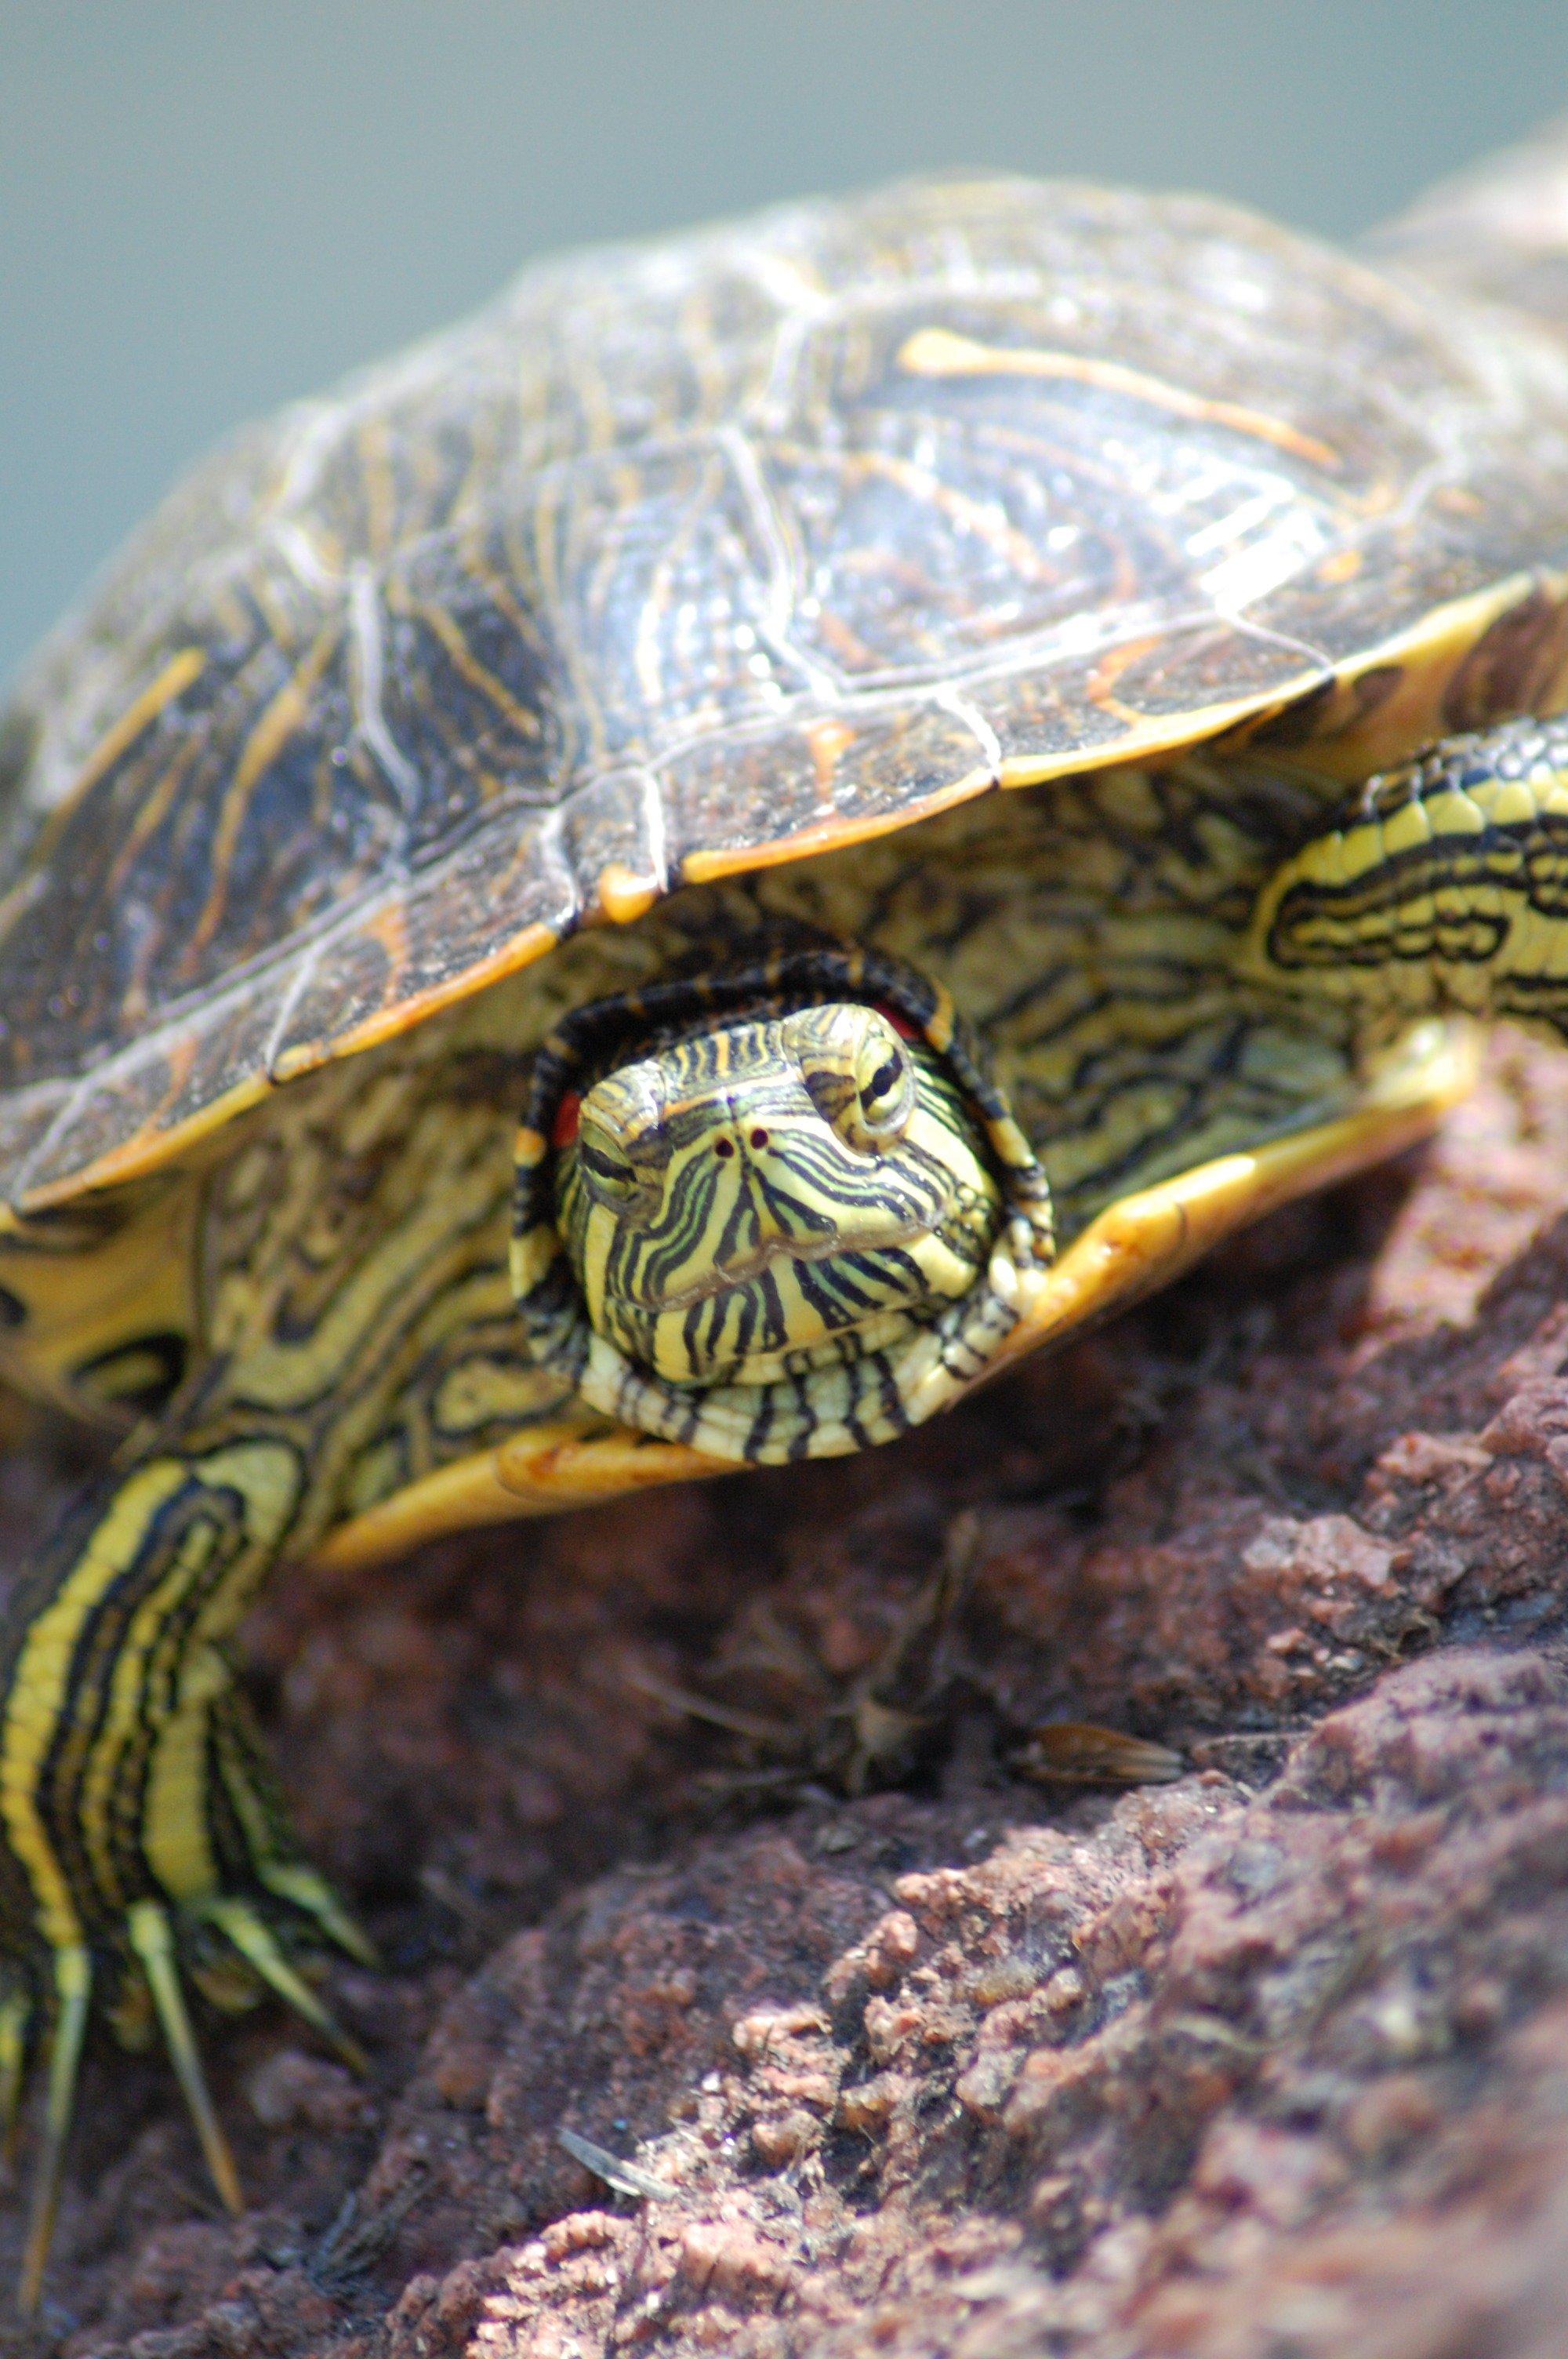
animal, wildlife, wild, aquatic, turtle, reptile, amphibian, fauna, shell, close up, face, claws, stripes, head, tortoise, vertebrate, box turtle, macro photography, common snapping turtle, emydidae, sun turtle